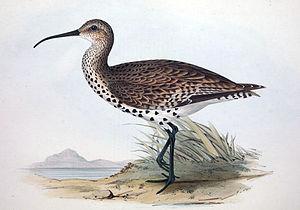
Le Courlis à bec grêle est une espèce d'oiseaux limicoles extrêmement rare vivant l'été en Sibérie et hivernant dans certaines zones de la mer Méditerranée. La population mondiale du Courlis à bec grêle est estimée à moins de 50 individus.
La liste des espèces d'animaux disparus d'Europe comptabilise les animaux éteints, réintroduits et disparus localement d'Europe du Pliocène à l'Holocène.